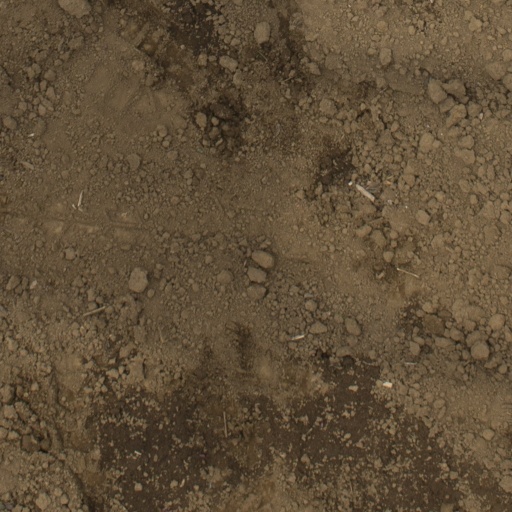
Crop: Jerusalem artichoke